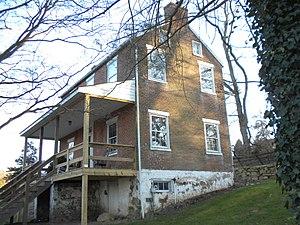
Lower Oxford Township est un township, situé au sud-ouest du comté de Chester, aux États-Unis. En 2010, il comptait une population de 5 200 habitants.